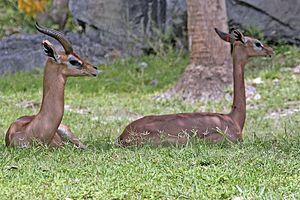
Voici la liste de quelques artiodactyles par population.